The Holocaust in Slovakia

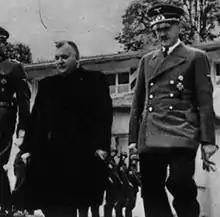
Tiso and Adolf Hitler at the Salzburg Conference, 1940

Initially, many Jews believed that the measures taken against them would be temporary. Nevertheless, some attempted to emigrate and take their property with them, particularly after the invasion of Poland. Between December 1938 and February 1939, more than 2.25 million Kčs were transferred illegally to the Czech lands, the Netherlands, and the United Kingdom; further amounts were transferred legally. Slovak government officials took advantage of the circumstances to purchase the property of wealthy Jewish emigrants at a significant discount, a precursor to the state-sponsored transfer of Jewish property as part of Aryanization. The Slovak government's attempts to prevent capital flight and foreign countries' unwillingness to admit Jewish refugees hindered would-be emigrants. In 1940, Bratislava became a hub for operatives organizing illegal immigration to Mandatory Palestine. By early 1941, further emigration was impossible; even Jews who received valid United States visas were not allowed transit visas through Germany. The total number of Slovak Jewish emigrants has been estimated at 5,000 to 6,000. As 45,000 lived in the areas ceded to Hungary, the 1940 census found that 89,000 Jews lived in the Slovak Republic, 3.4 percent of the population.